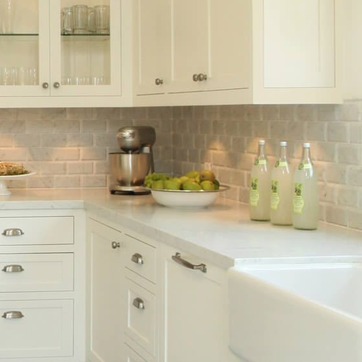
Material: food